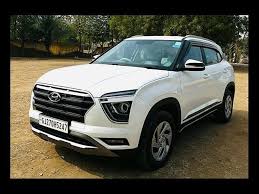
Label: noambulance